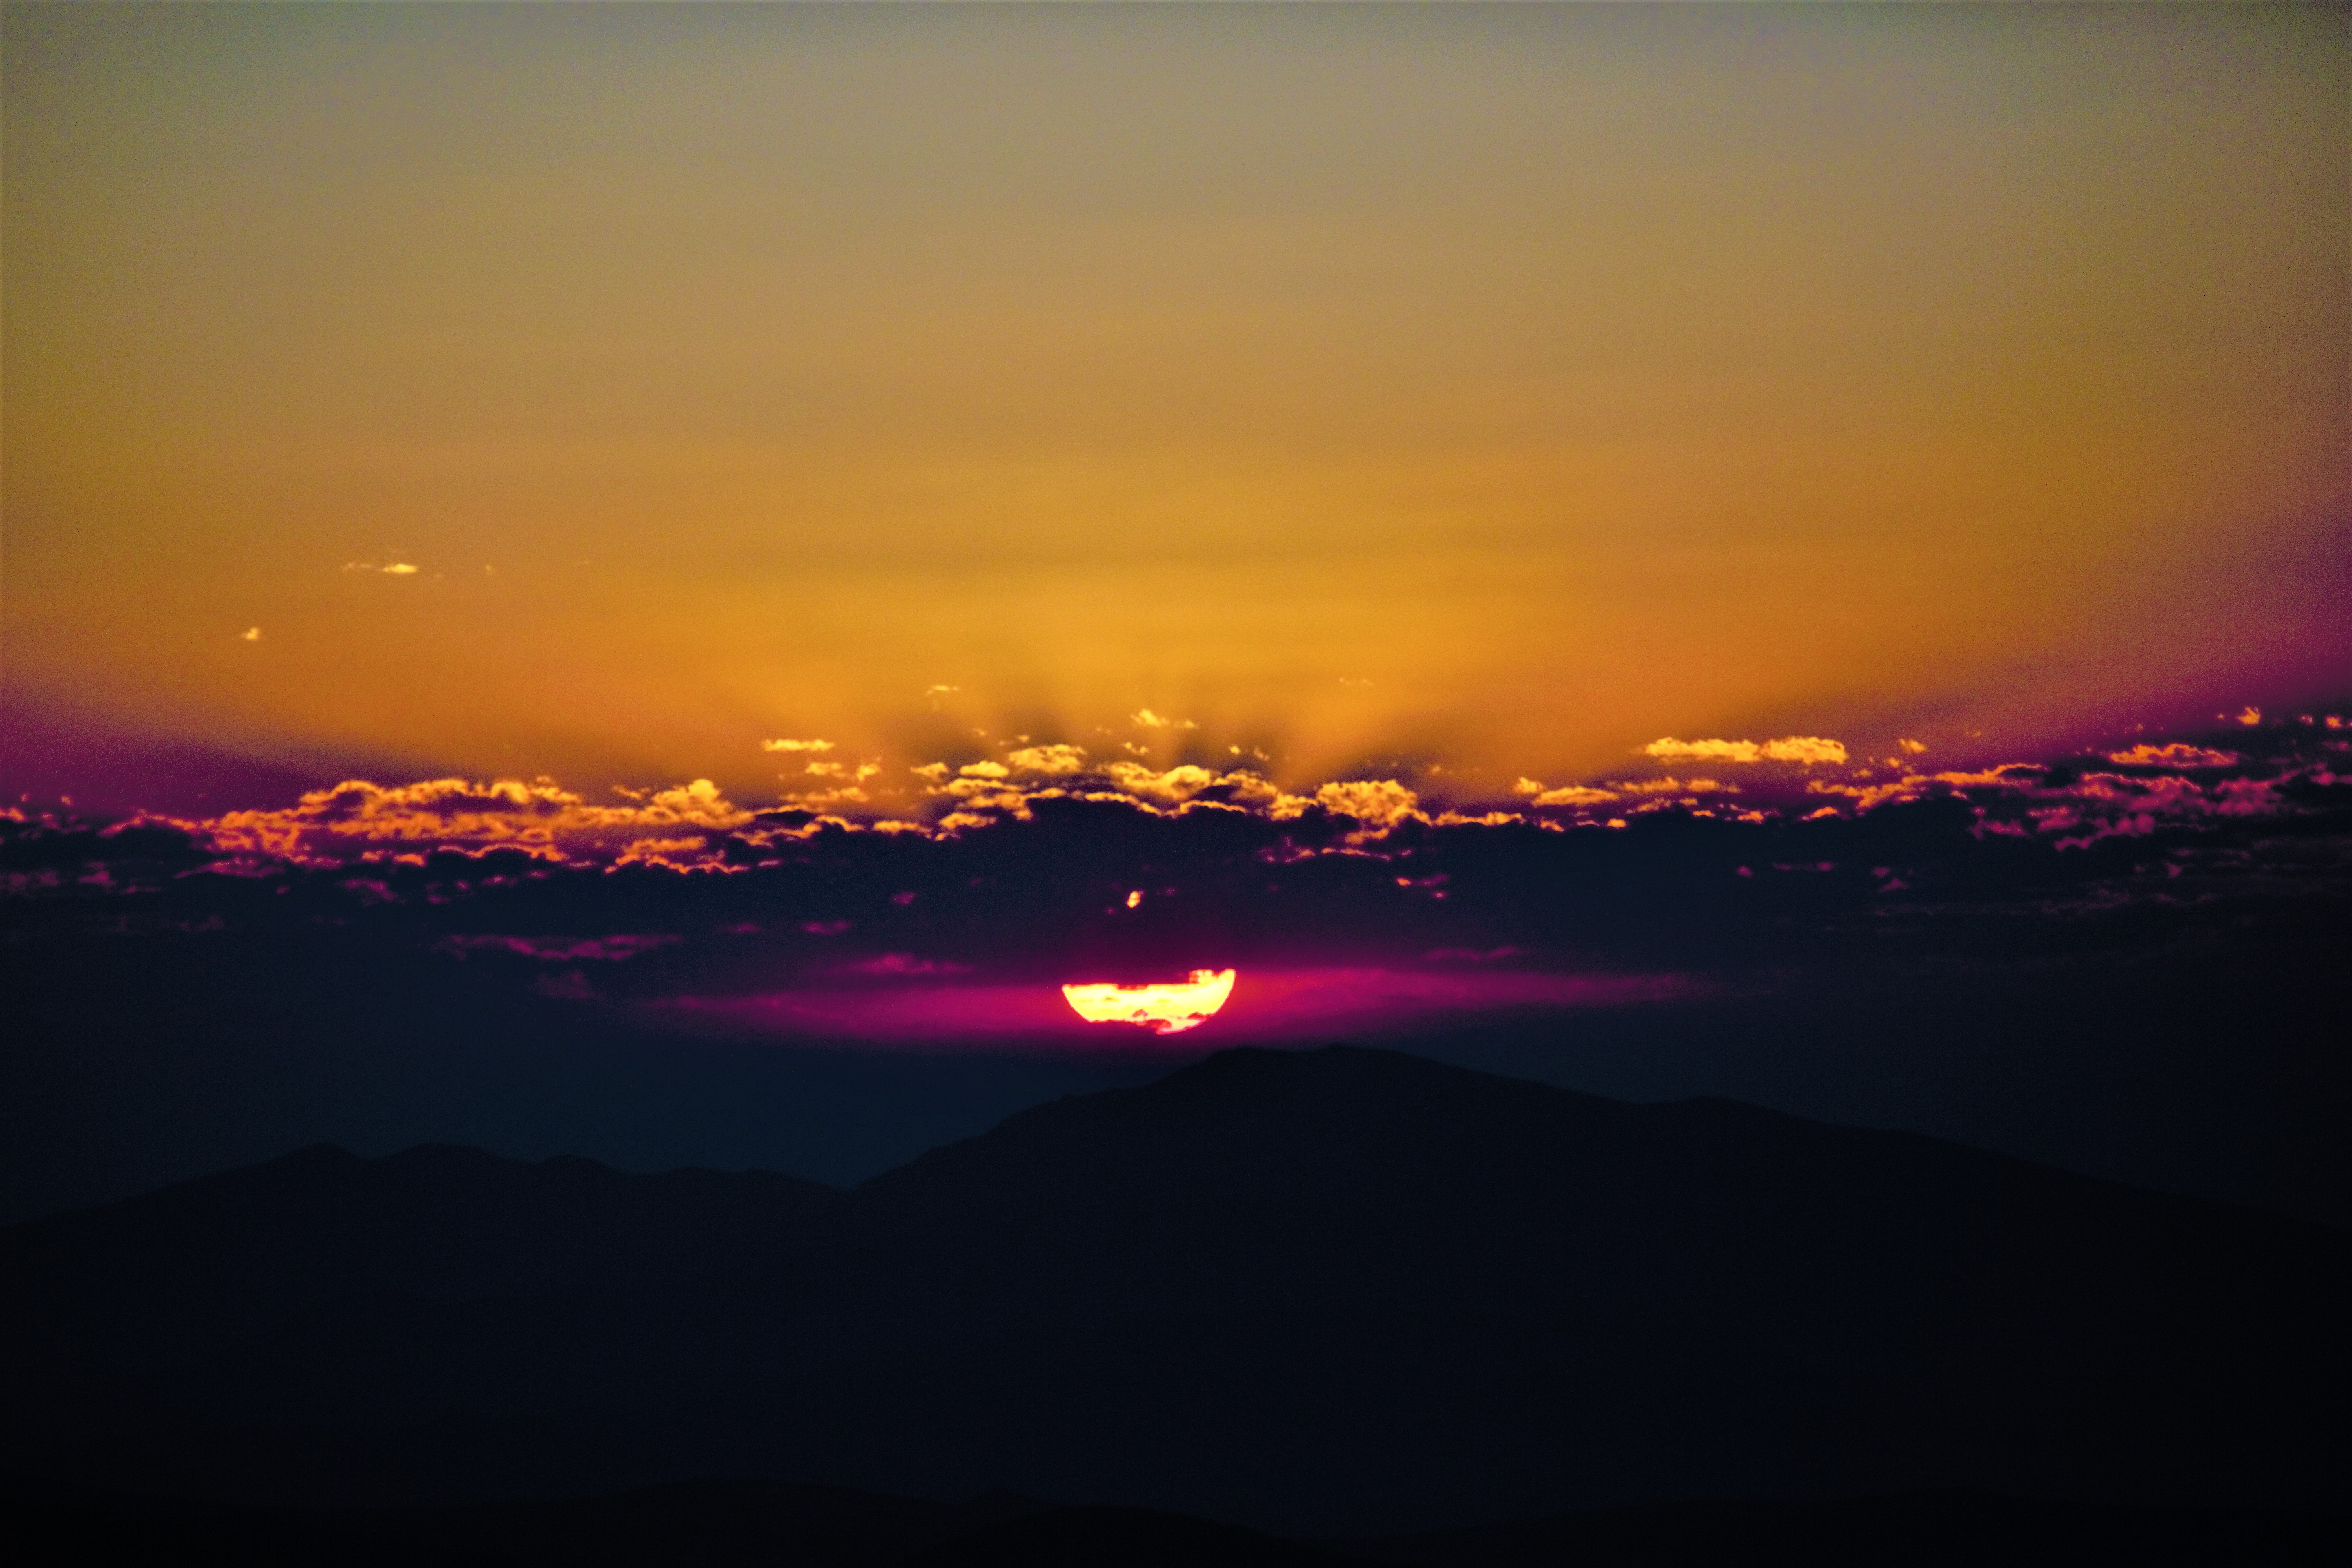
dayrise, morning, nature, sun, beautiful, high, mountain, horizon, sky, afterglow, sunset, sunrise, cloud, evening, red sky at morning, atmosphere, light, dusk, atmospheric phenomenon, sunlight, calm, ecoregion, geological phenomenon, heat, astronomical object, landscape, photography, dawn, night, hill, celestial event, sea, cumulus, world, meteorological phenomenon